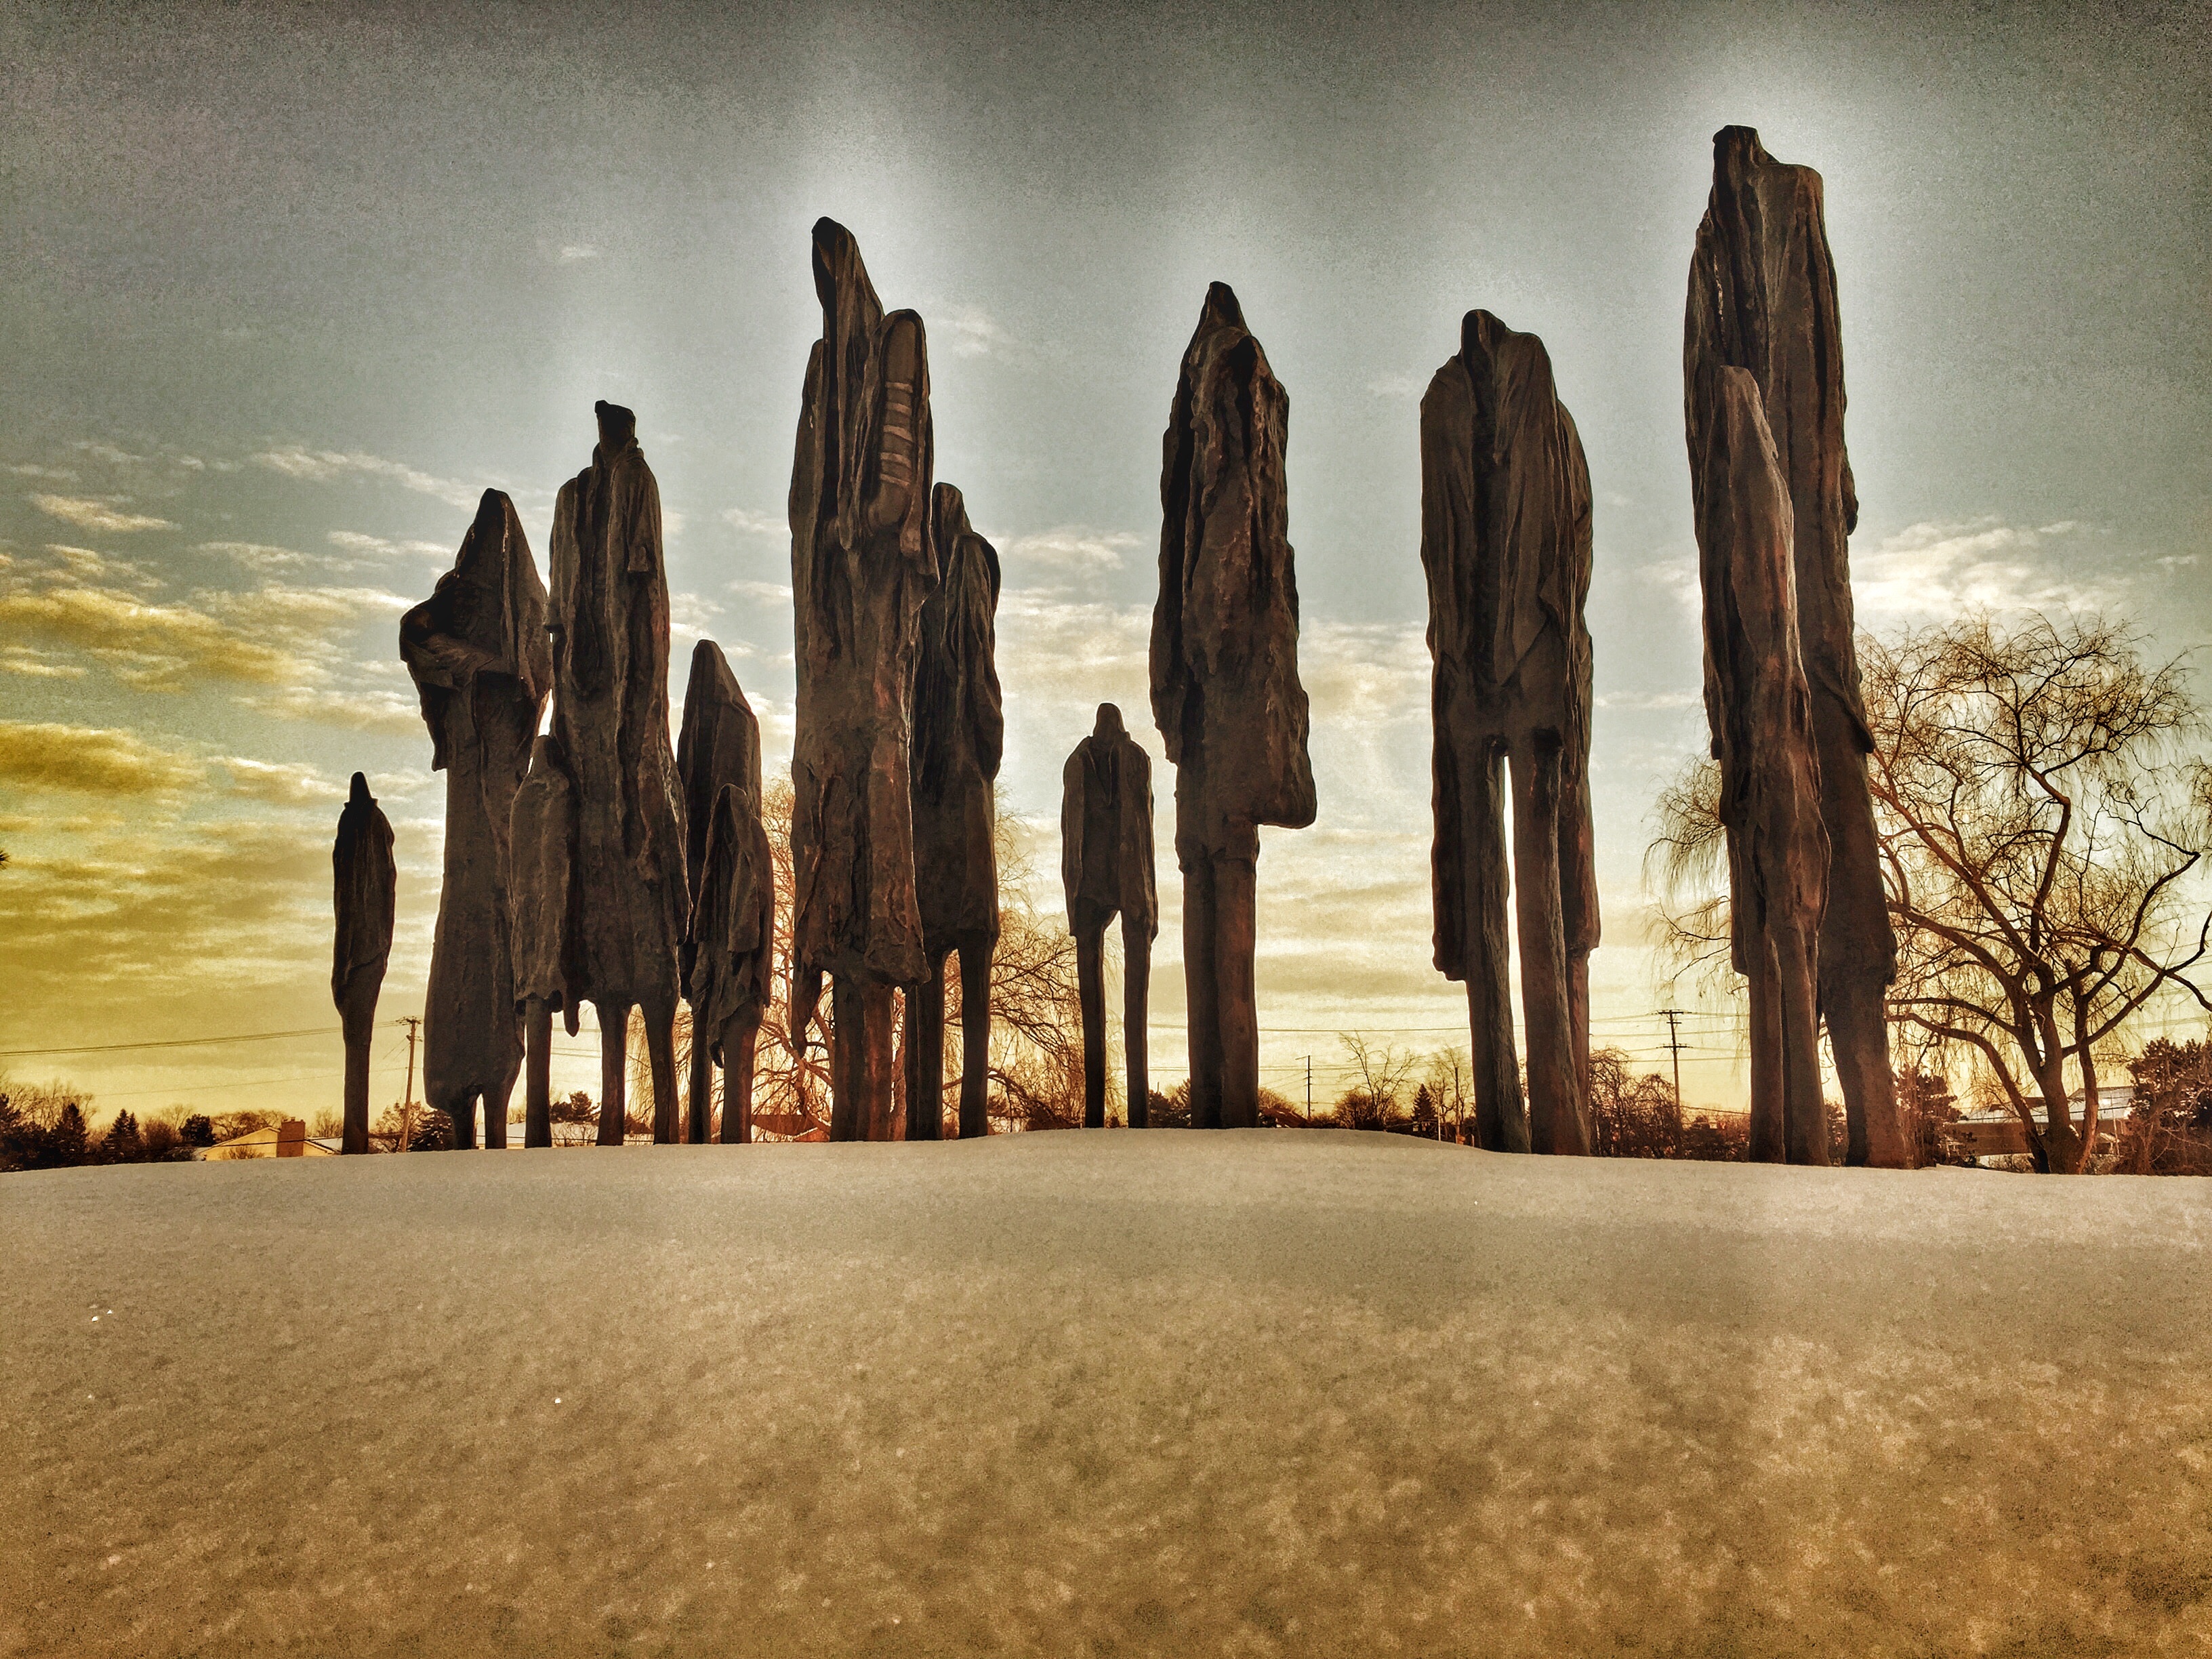
wood, painting, art, temple, image, modern art, ancient history